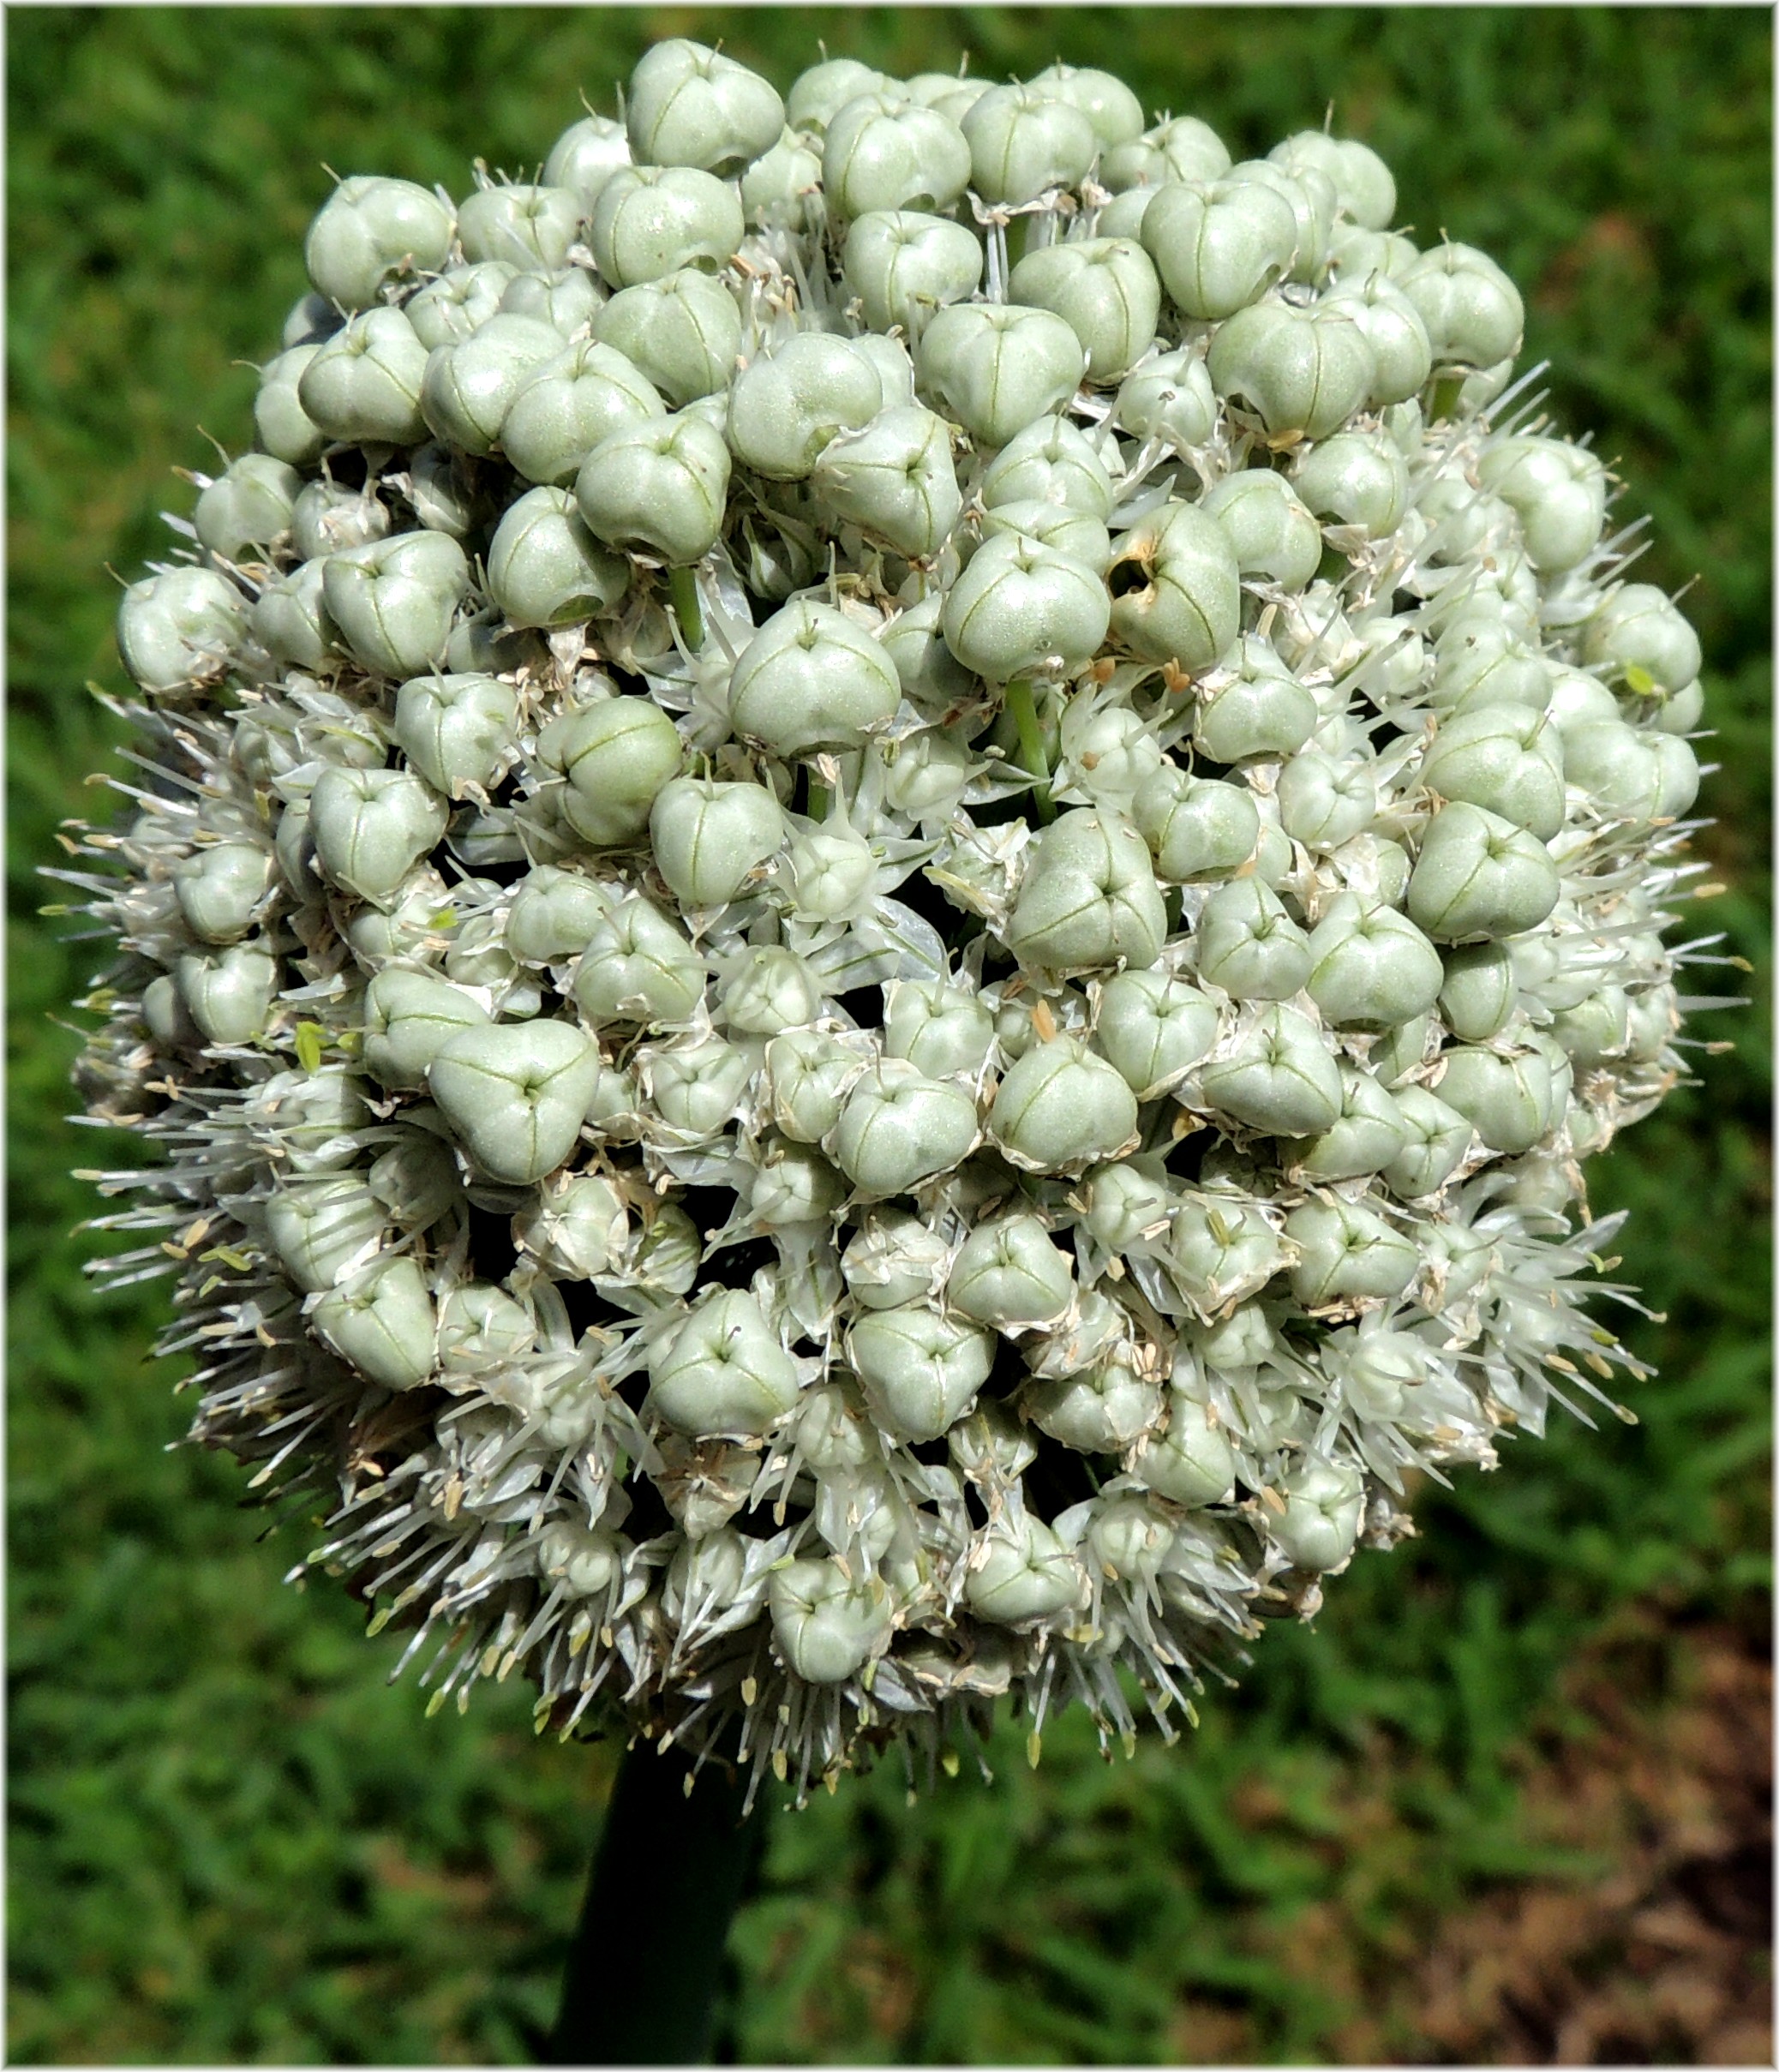
tree, plant, flower, food, produce, botany, flora, shrub, flowering plant, daisy family, land plant